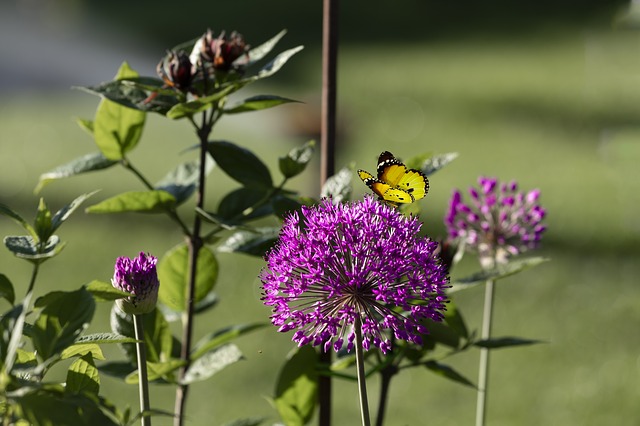
Label: butterfly